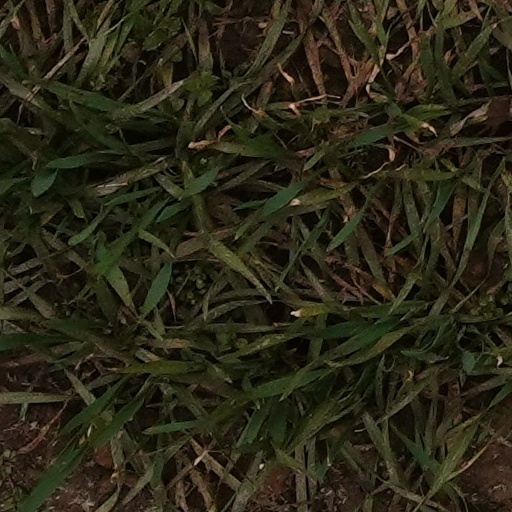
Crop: wheat